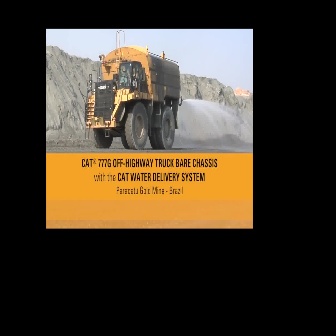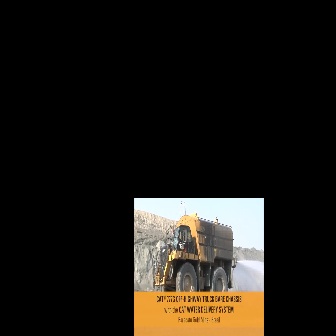
  Please identify the target specified by the bounding box [77,45,182,150] in the first image and locate it in the second image. Return the coordinates in [x_min,y_min,x_max,y_max] format.
Answer: [151,211,237,297]